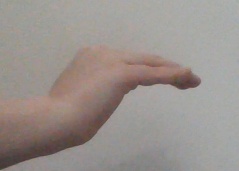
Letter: haa